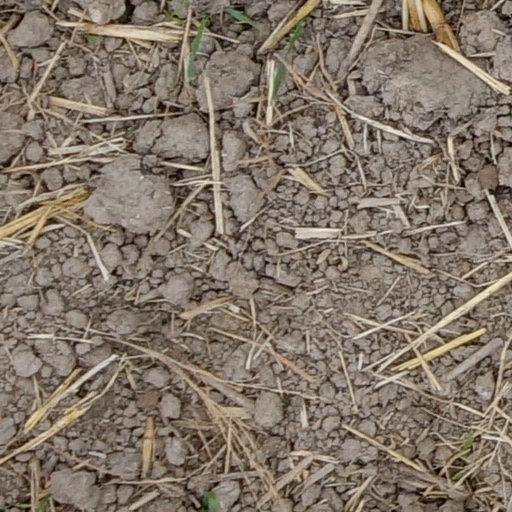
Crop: wheat